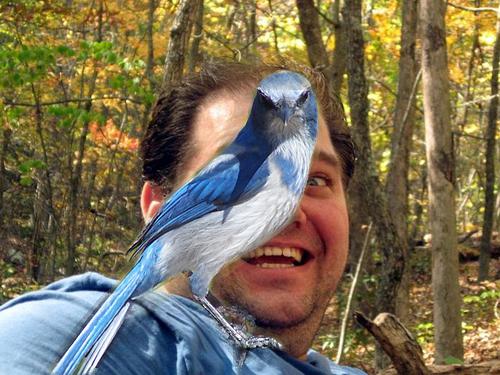
Bird species: Florida_Jay
Bird type: landbird
Background: land